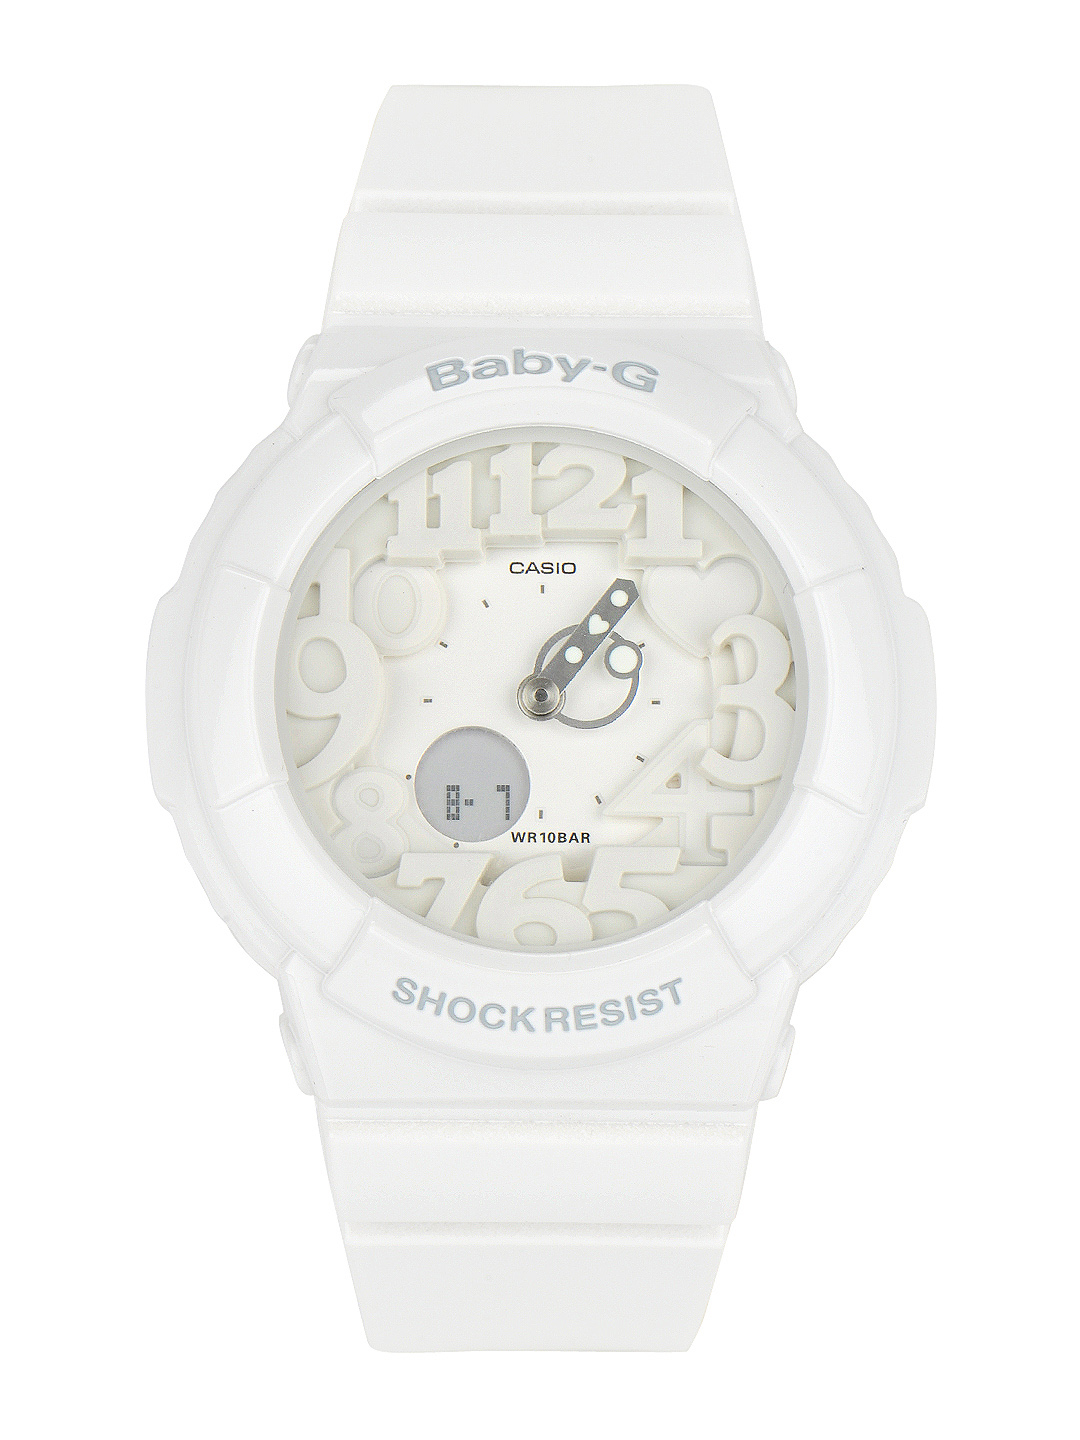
CASIO BABY-G Women White Dial Analogue & Digital Watch BX008
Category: Accessories / Watches / Watches
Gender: Women
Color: White
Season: Winter 2016
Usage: Casual